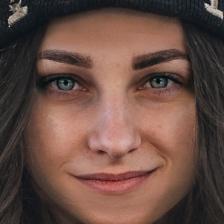
Label: faces